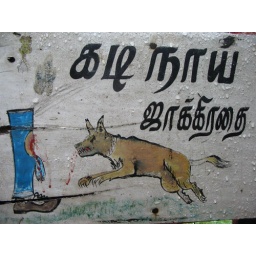
Beware of the dog sign (written in Tamil)